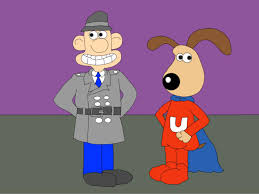
Portrait style: Cartoon Portrait